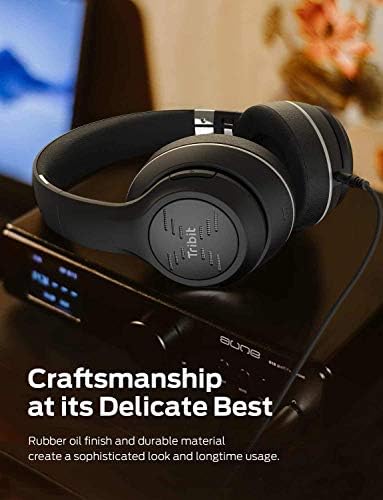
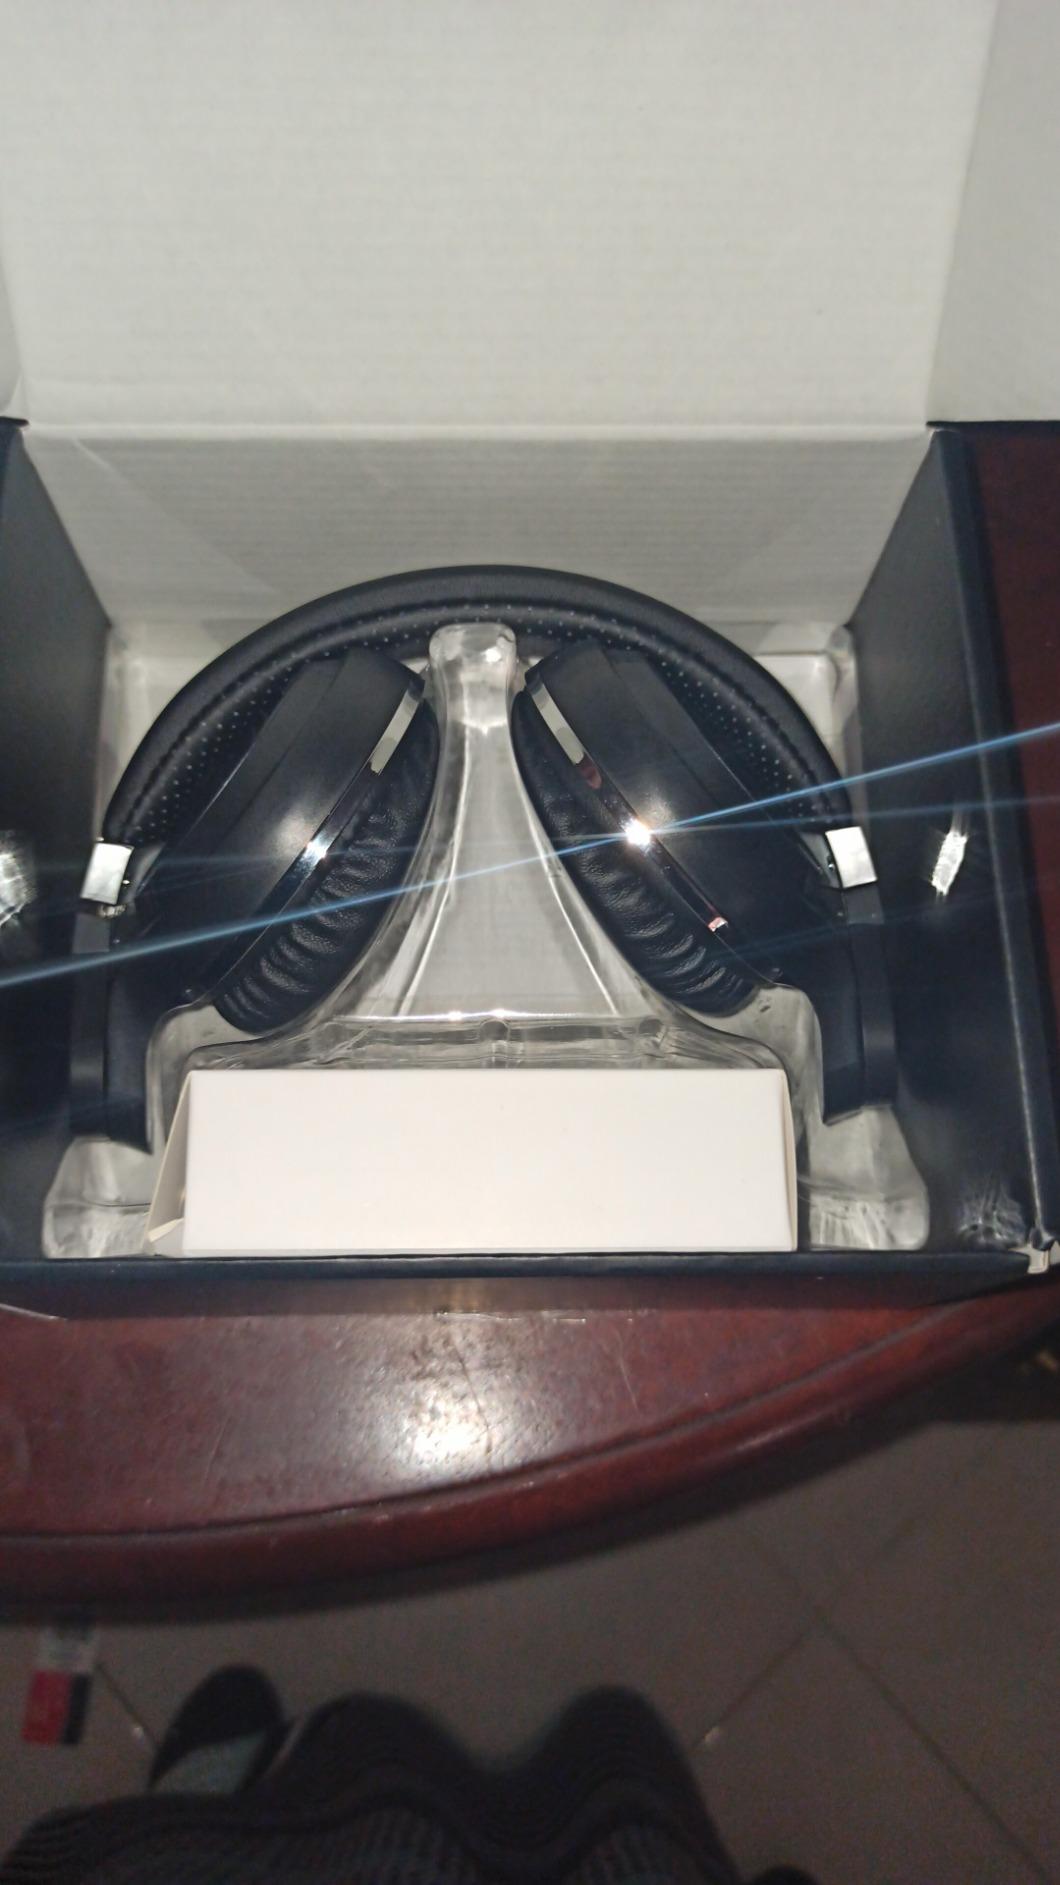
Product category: headphones
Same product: no